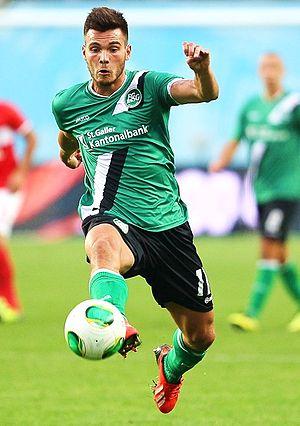
Goran Karanović est un joueur de football suisse d'origine serbe qui évolue au poste d'attaquant au Sepsi Sfântu Gheorghe.